Karabakh Khanate

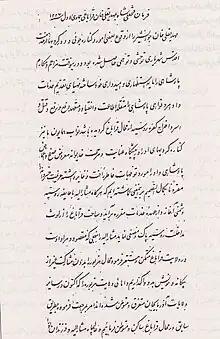
Page of the "farman" (royal decree) that Fath-Ali Shah Qajar had sent to Mehdi Qoli Khan

Following Nader Shah's assassination in 1747, Iran fell into turmoil, especially in the South Caucasus. There the Georgians and local khans fought over land. Some Turkic tribes took advantage of his death by restoring their power in Iranian Armenia. The Qajars restored their power in Ganja, Erivan and Nakhchivan, while Panah Ali Khan seized control over all of Karabakh, with the exception of the five melikdoms. Ibrahim Khalil Khan and the rest of the Javanshir tribe had also returned to Karabakh. In 1748, Panah Ali Khan declared his allegiance to Nader Shah's son and successor Adel Shah, who officially appointed him khan of Karabakh.